Take Back Your Government

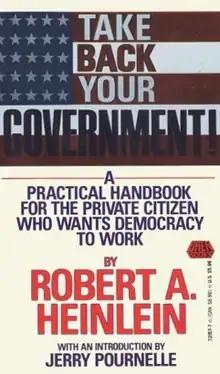

Take Back Your Government!: A Practical Handbook for the Private Citizen Who Wants Democracy to Work was an early work by science fiction author Robert A. Heinlein. It was published in 1992 after his death in 1988.